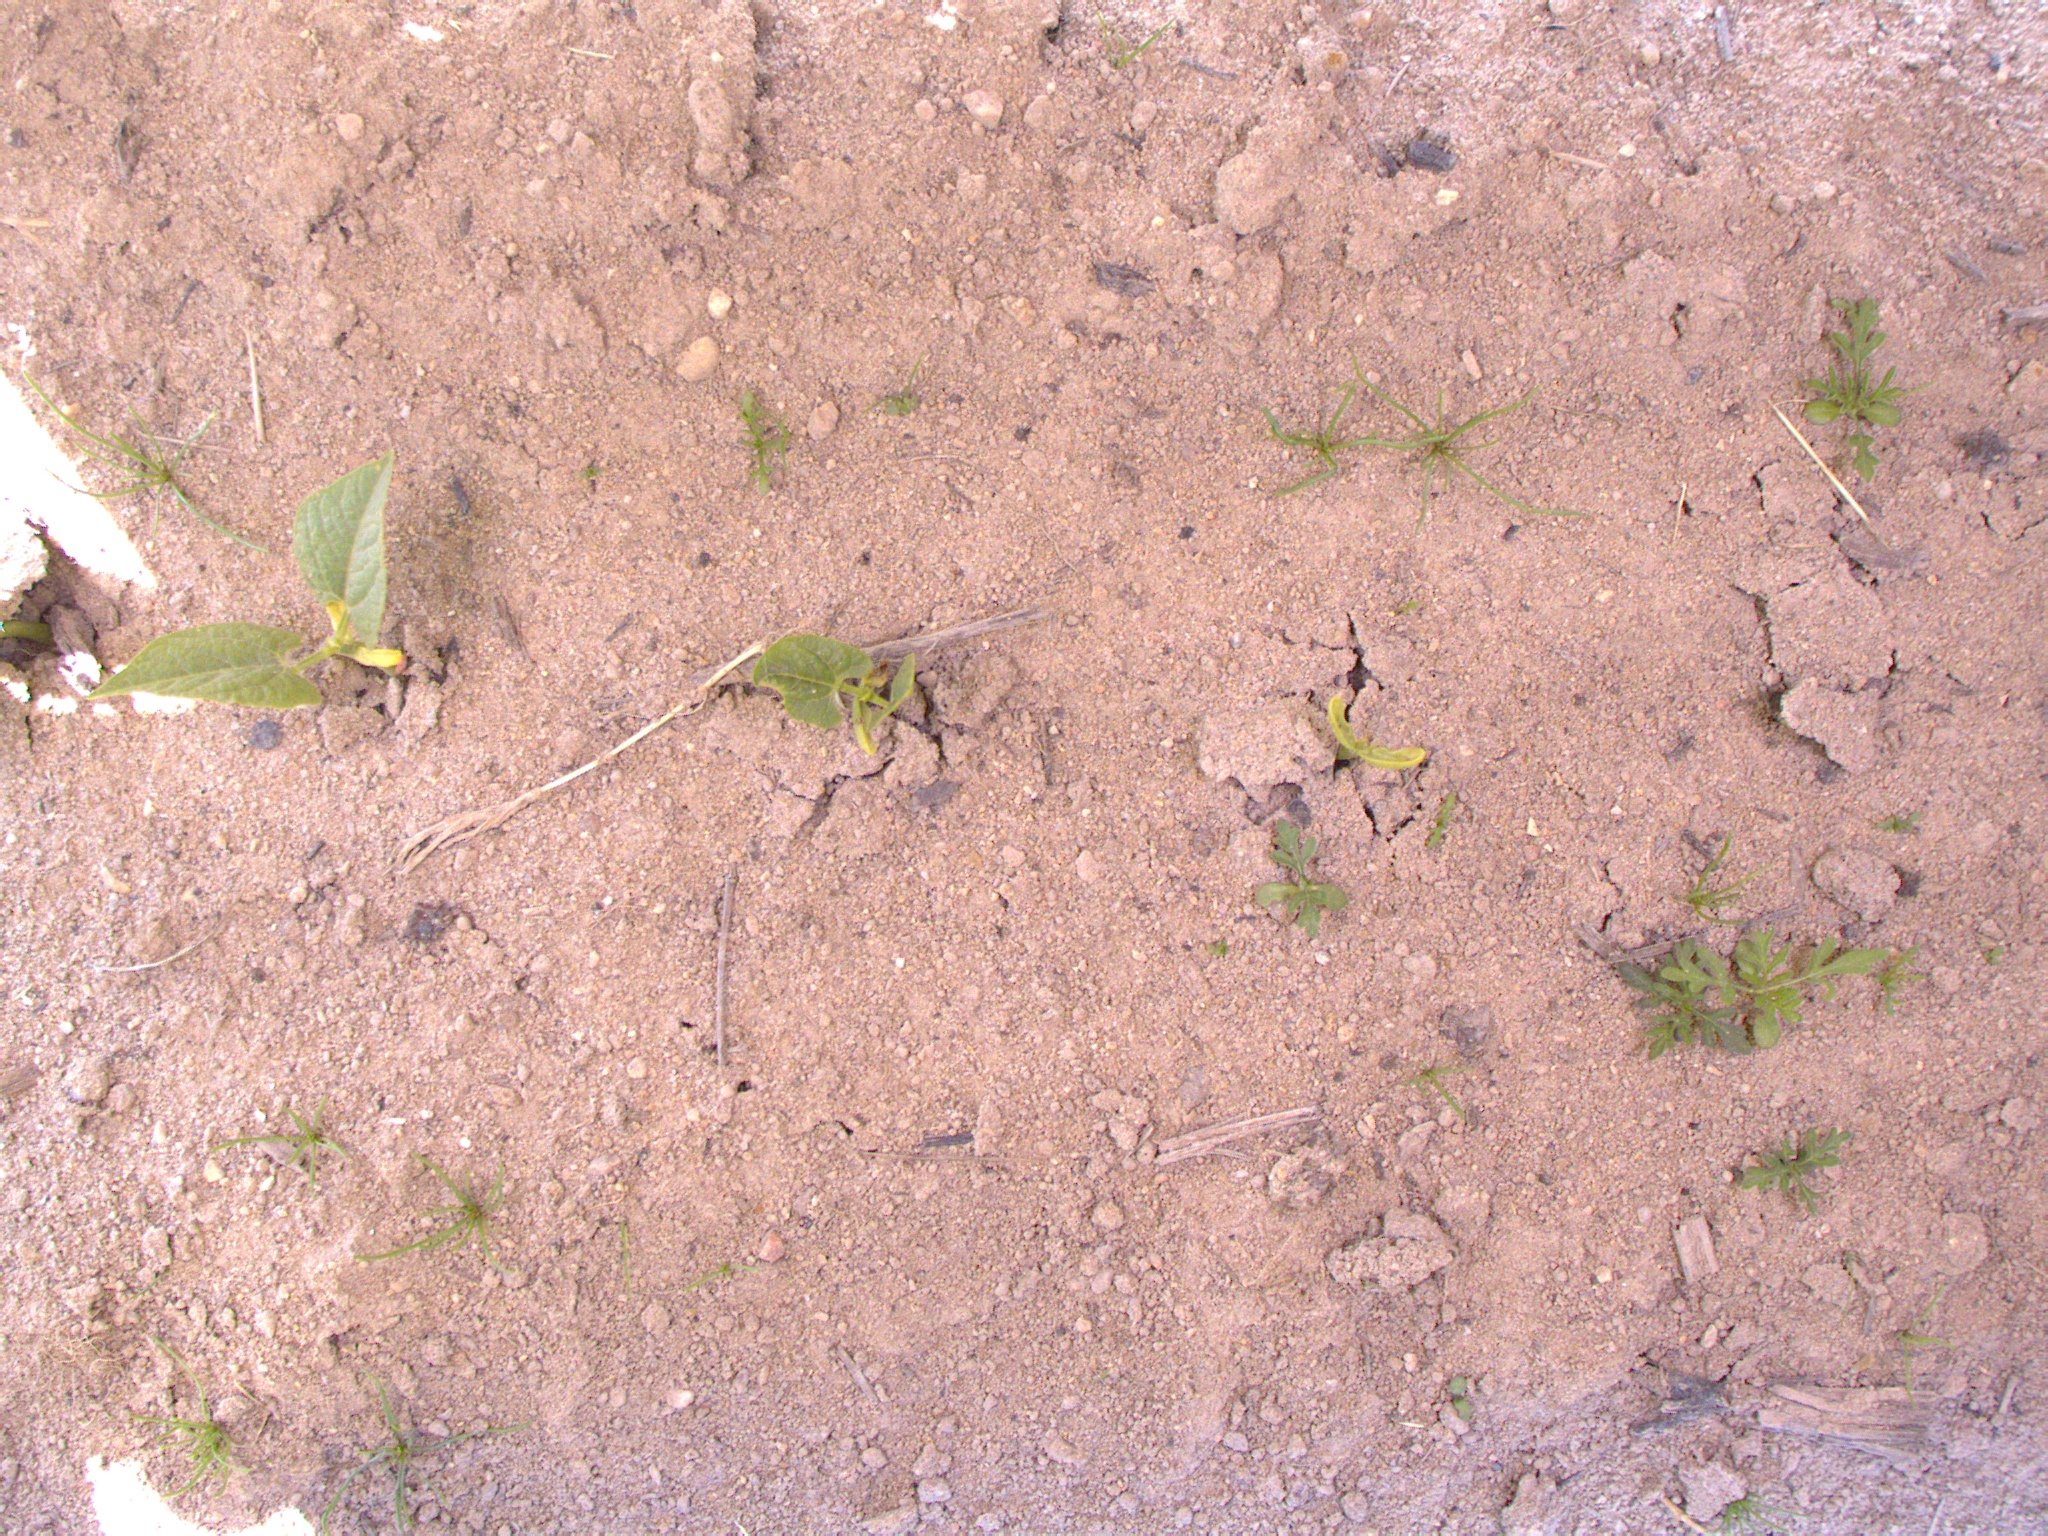
Crop: bean
Objects: bean, bean, bean, stem_bean, stem_bean, stem_bean, stem_bean